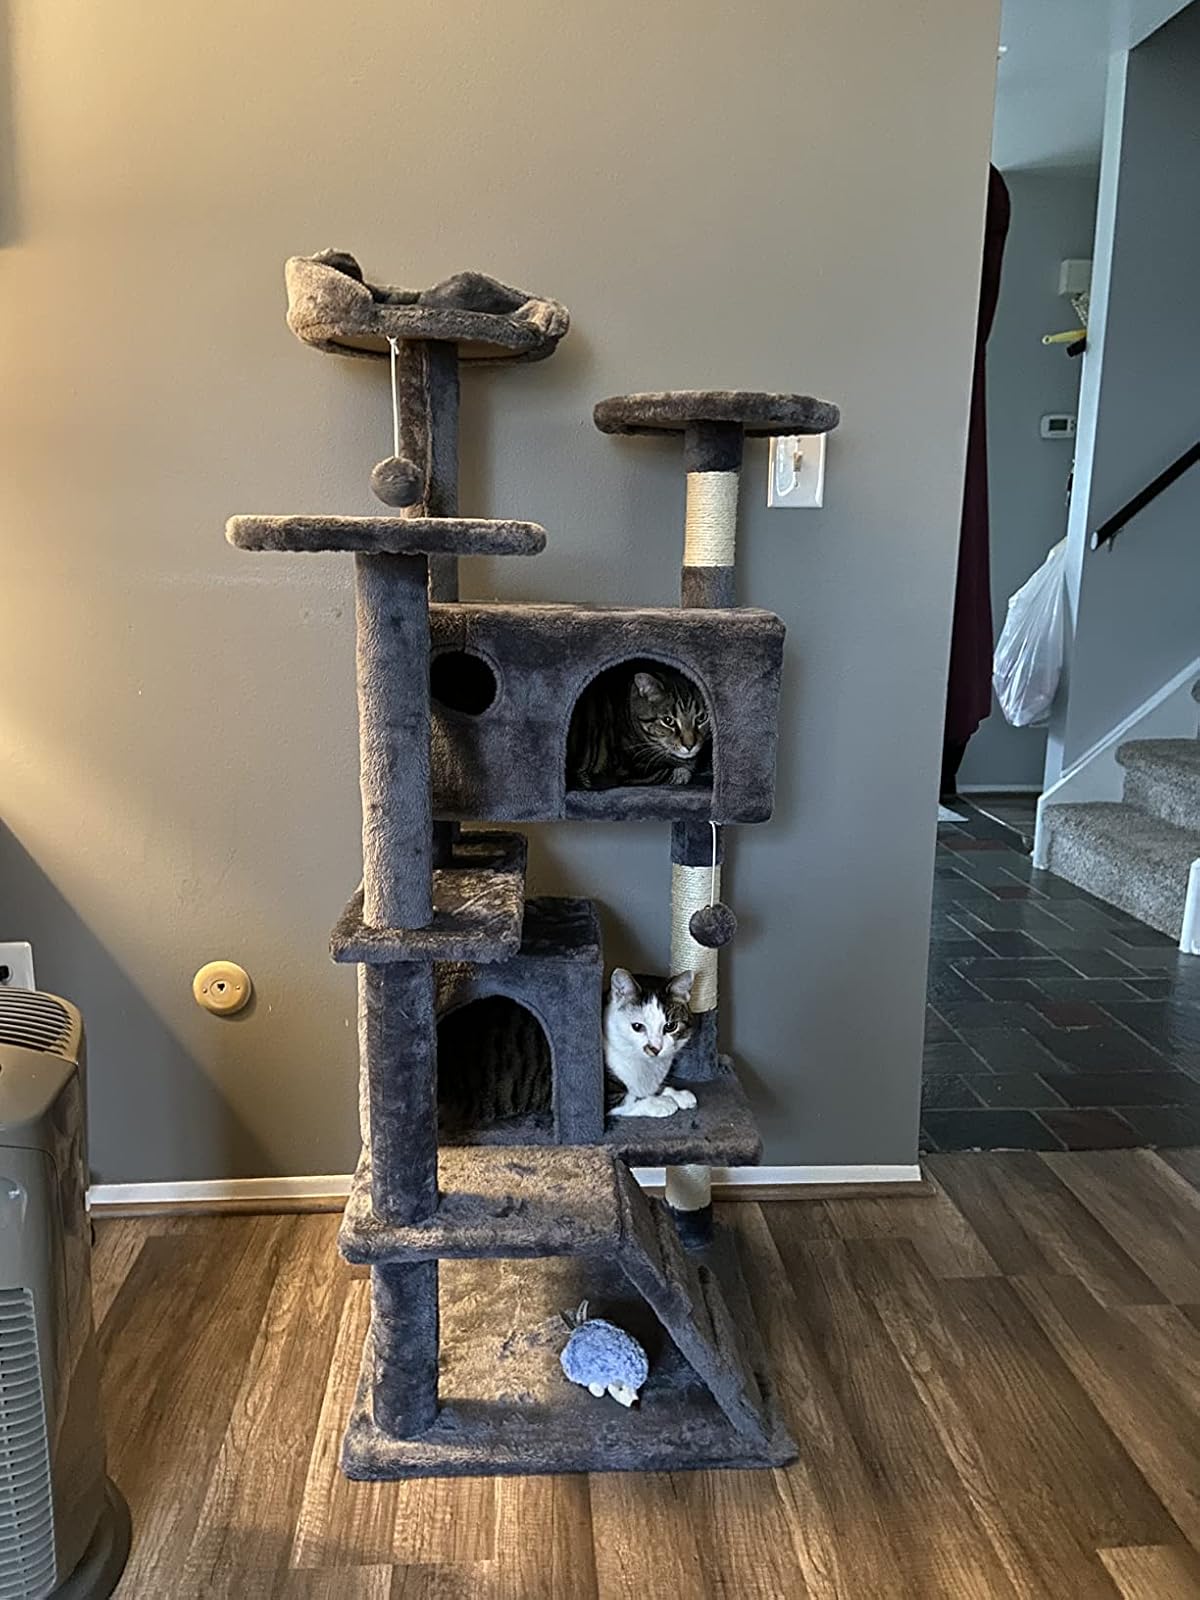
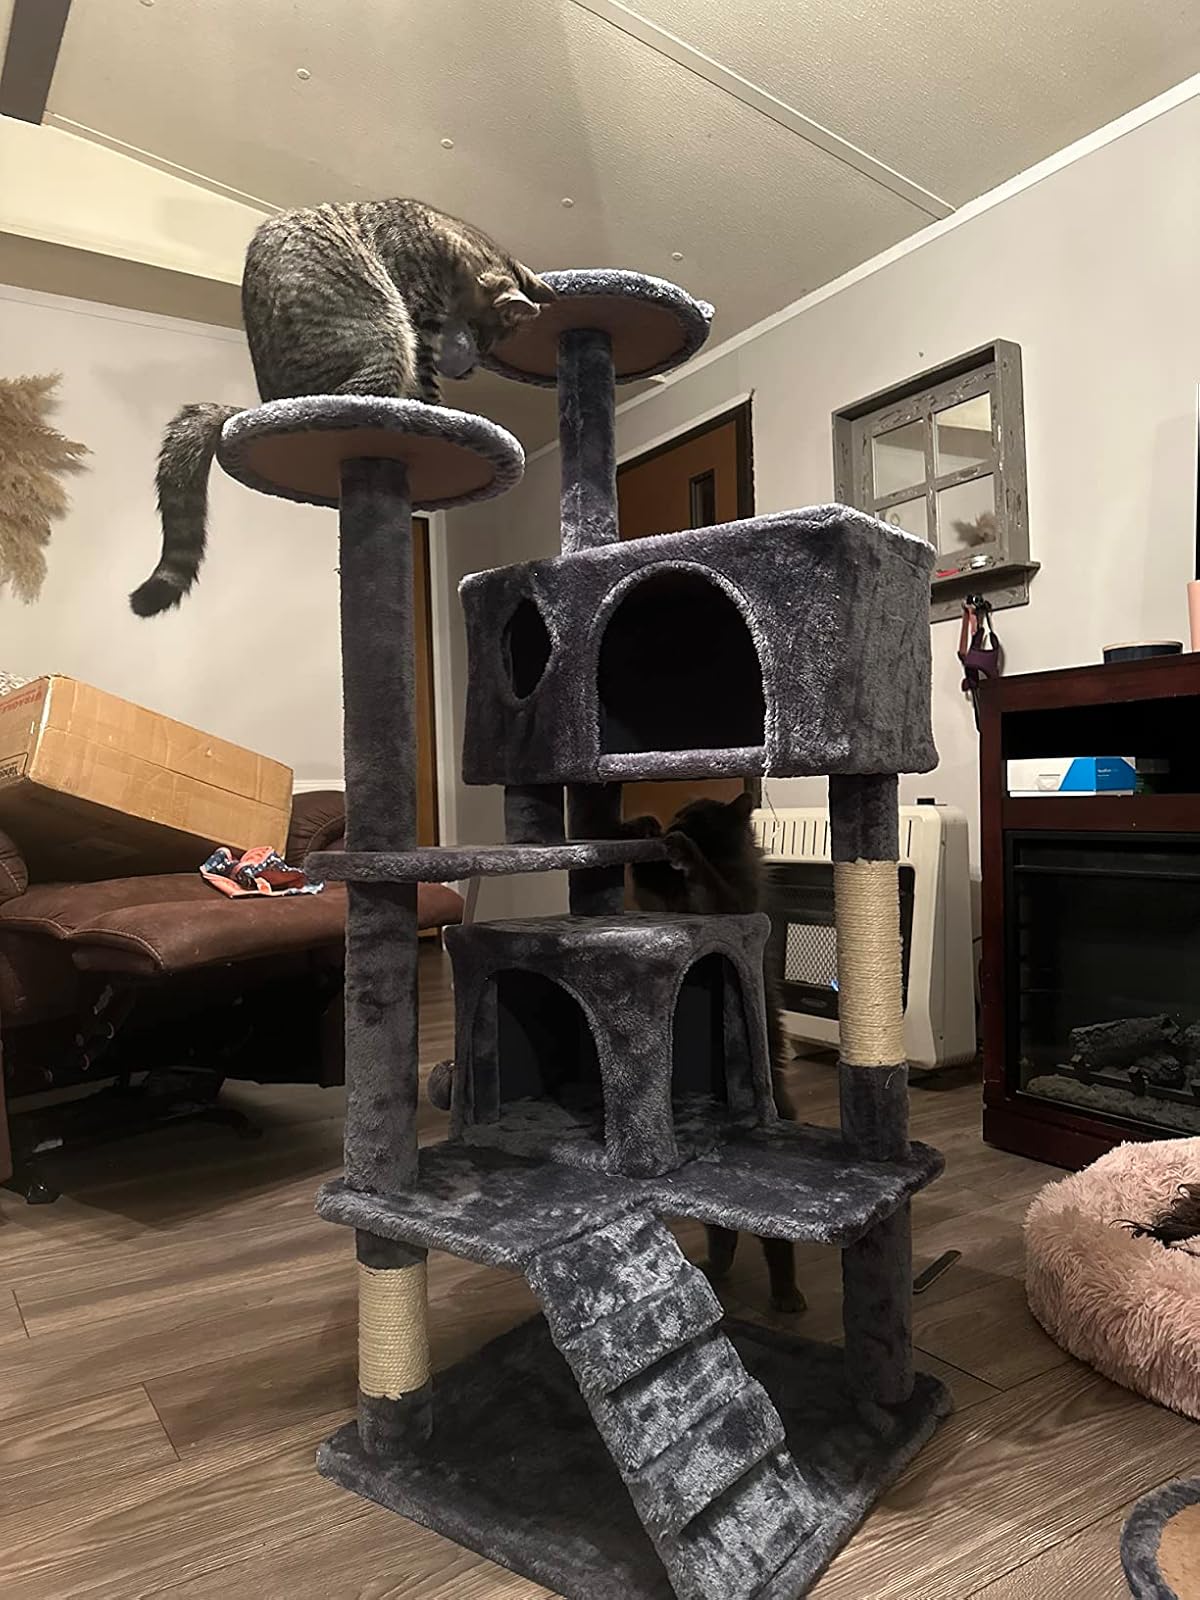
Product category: items_cat tree
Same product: yes